Bridge Cottage

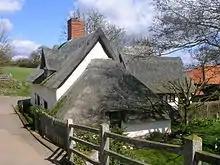
Bridge Cottage

Bridge Cottage is a 16th-century thatched cottage in Flatford, East Bergholt, Suffolk, England. It has been a National Trust property since 1943 and a Grade II* listed building since 1955. The National Trust market the property under the name "Flatford: Bridge Cottage". The building is timber framed, but this is not evident from the outside as it is rendered. The II* grading, unusual for an architecturally unremarkable cottage, "reflects the importance of the cottage as part of the Flatford Mill group and its significance in the work of John Constable".